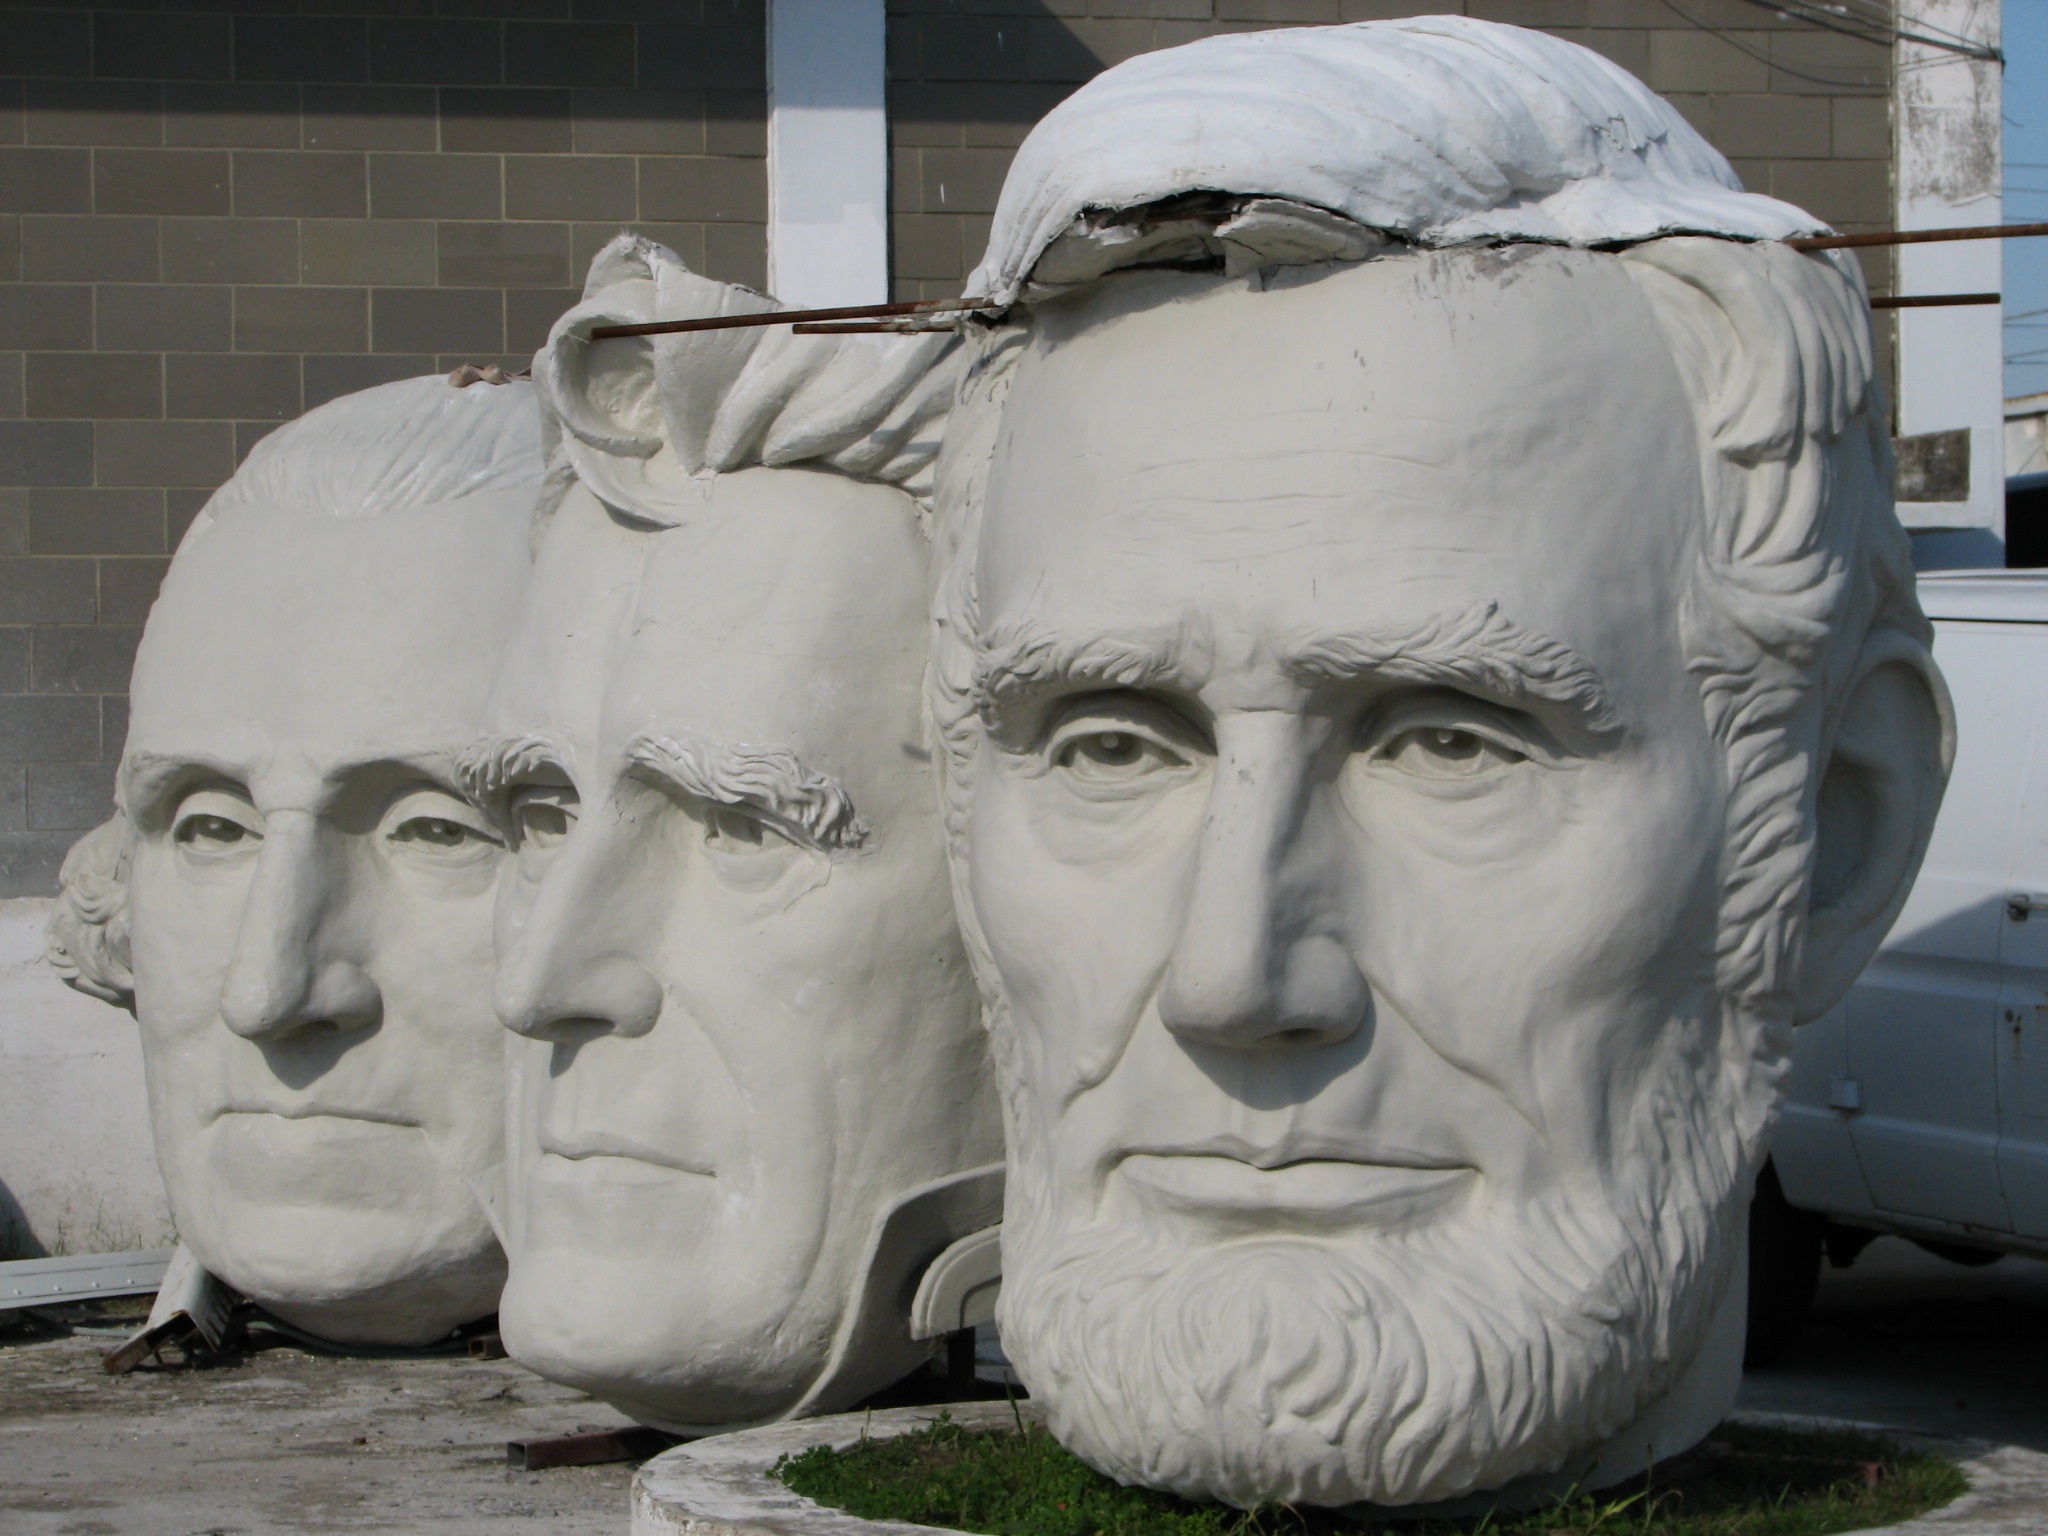
monument, steel, statue, washington, president, sculpture, art, head, history, bust, lincoln, carving, texas, stone carving, ancient history